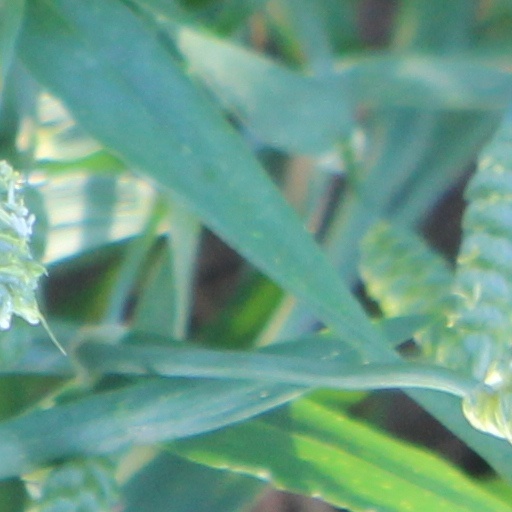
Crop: wheat